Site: brandenburg
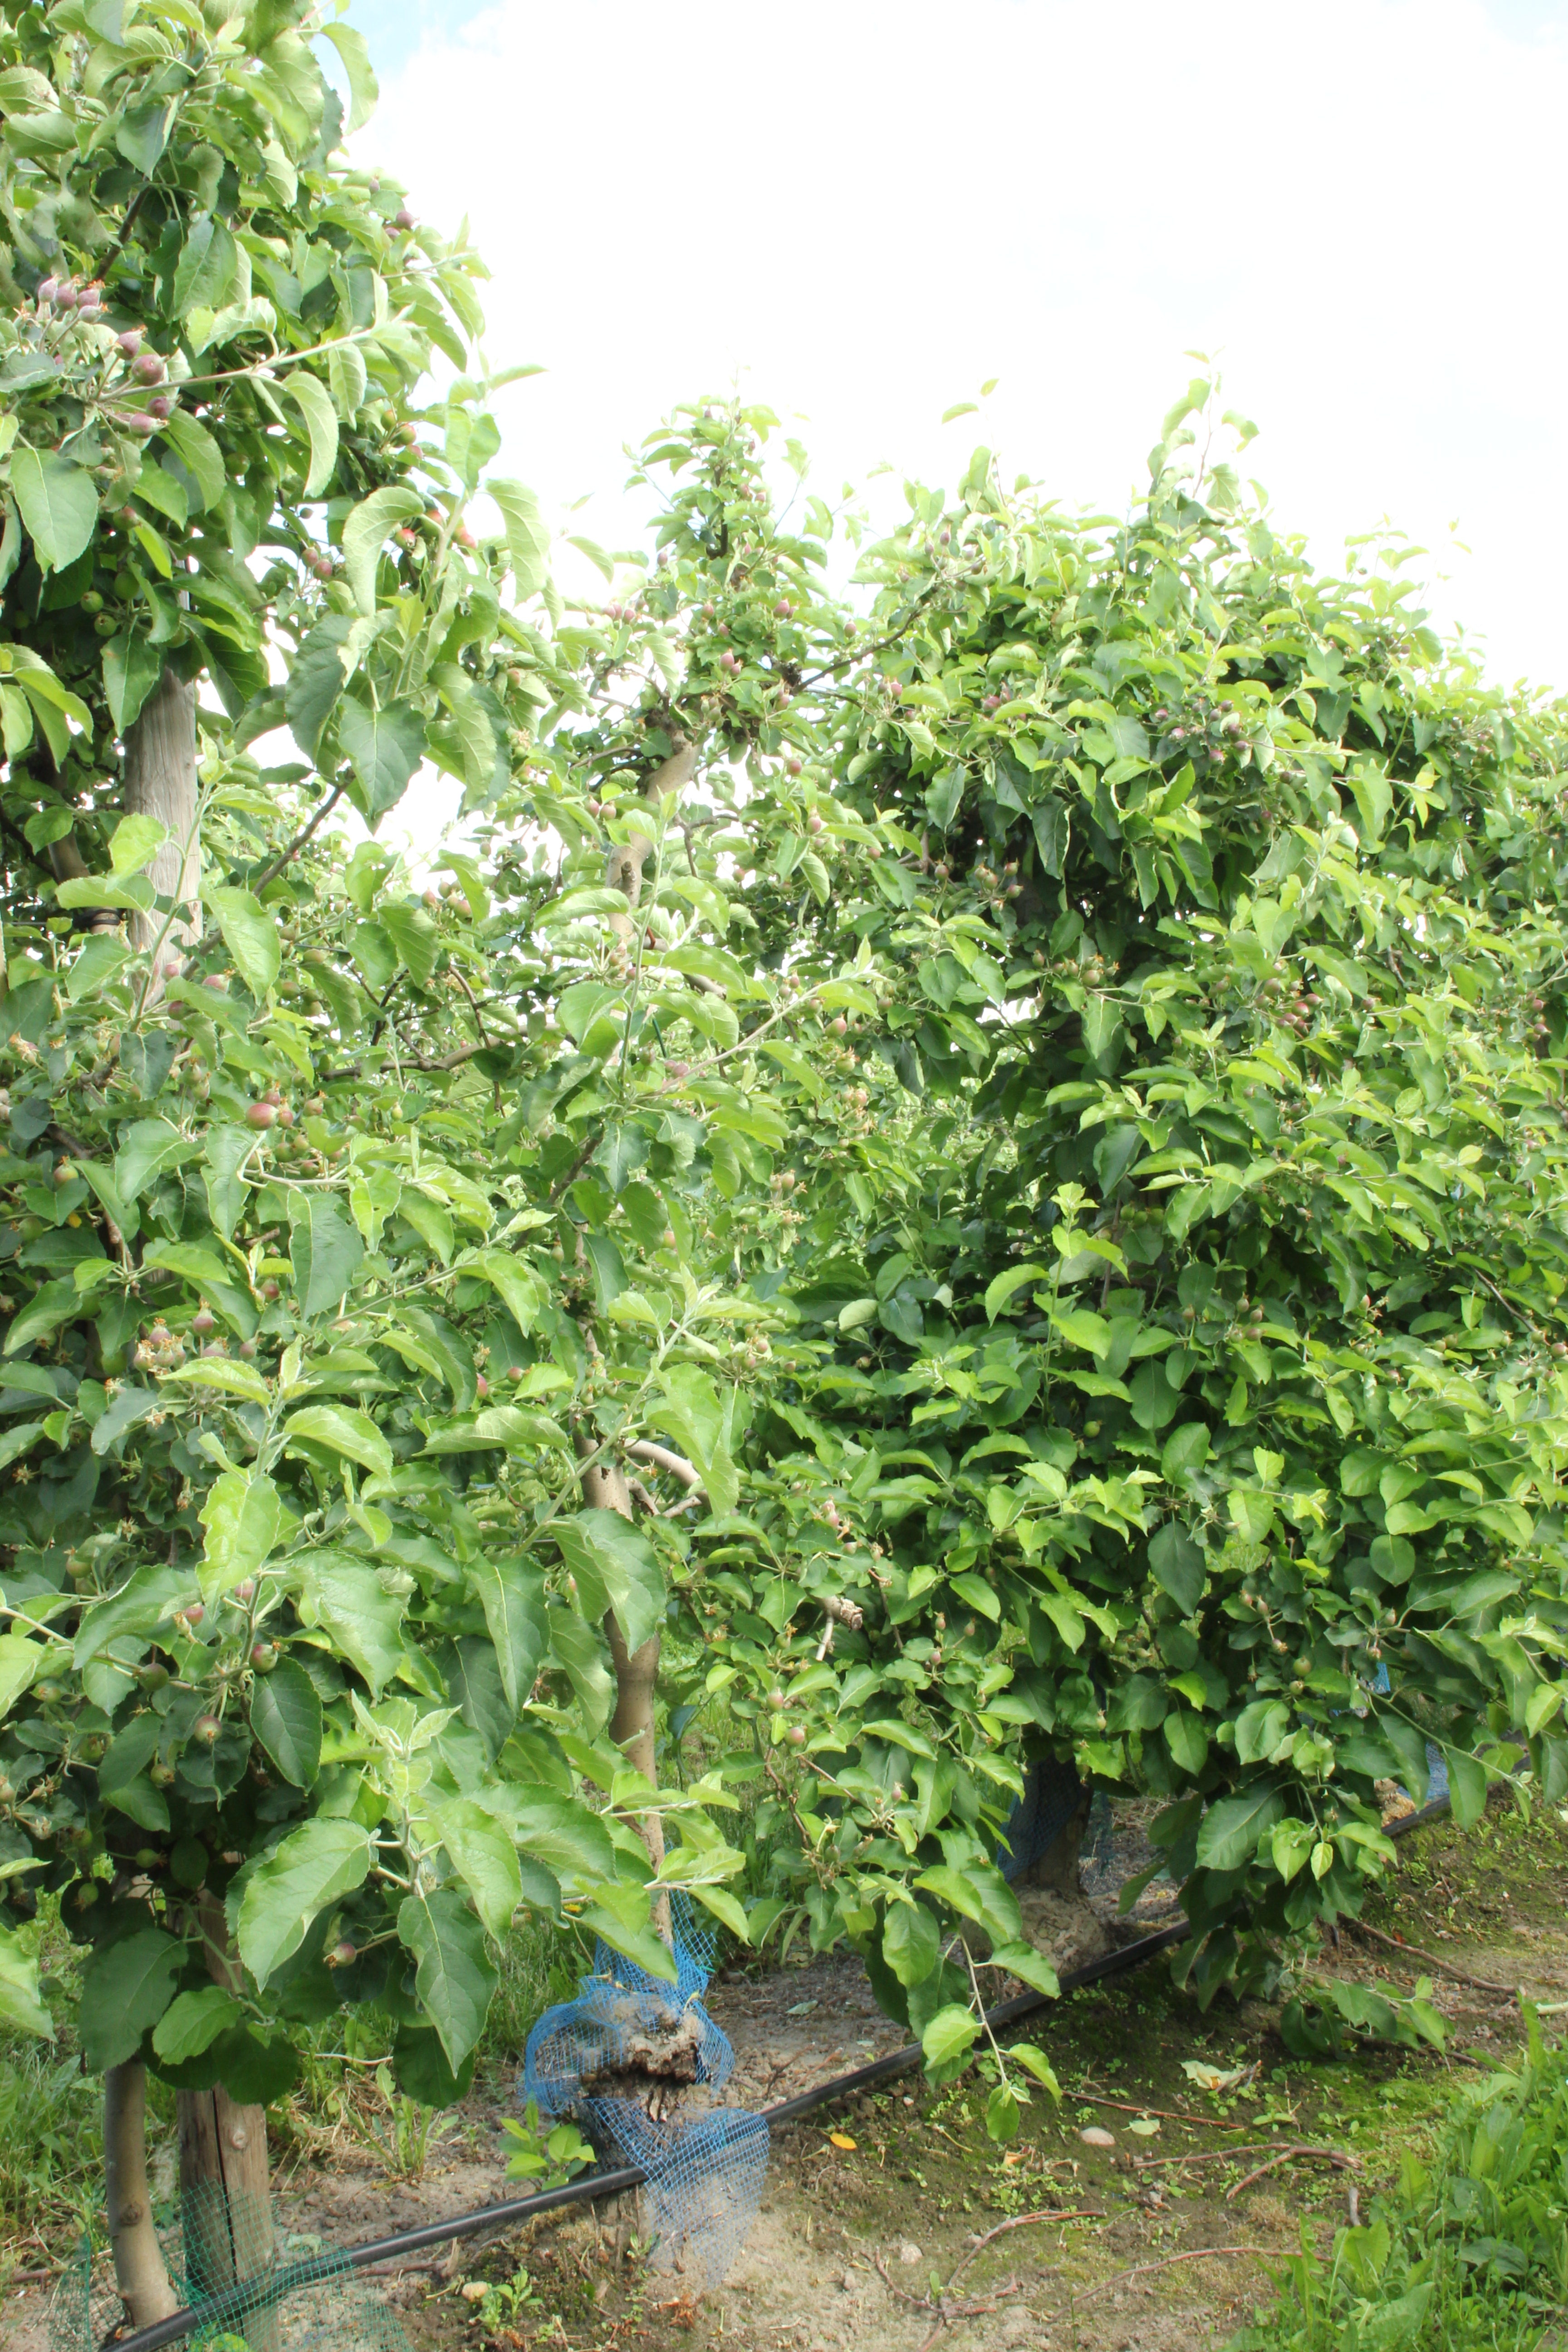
Growth stage (BBCH 72): Development of fruit